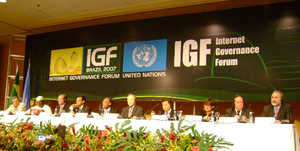
Le Forum sur la gouvernance de l'Internet a été créé selon les directives établies par l'Agenda de Tunis. Il est convenu que ce nouveau forum aura pour but d'engager les multiples parties prenantes dans un dialogue sur la gouvernance de l'internet.